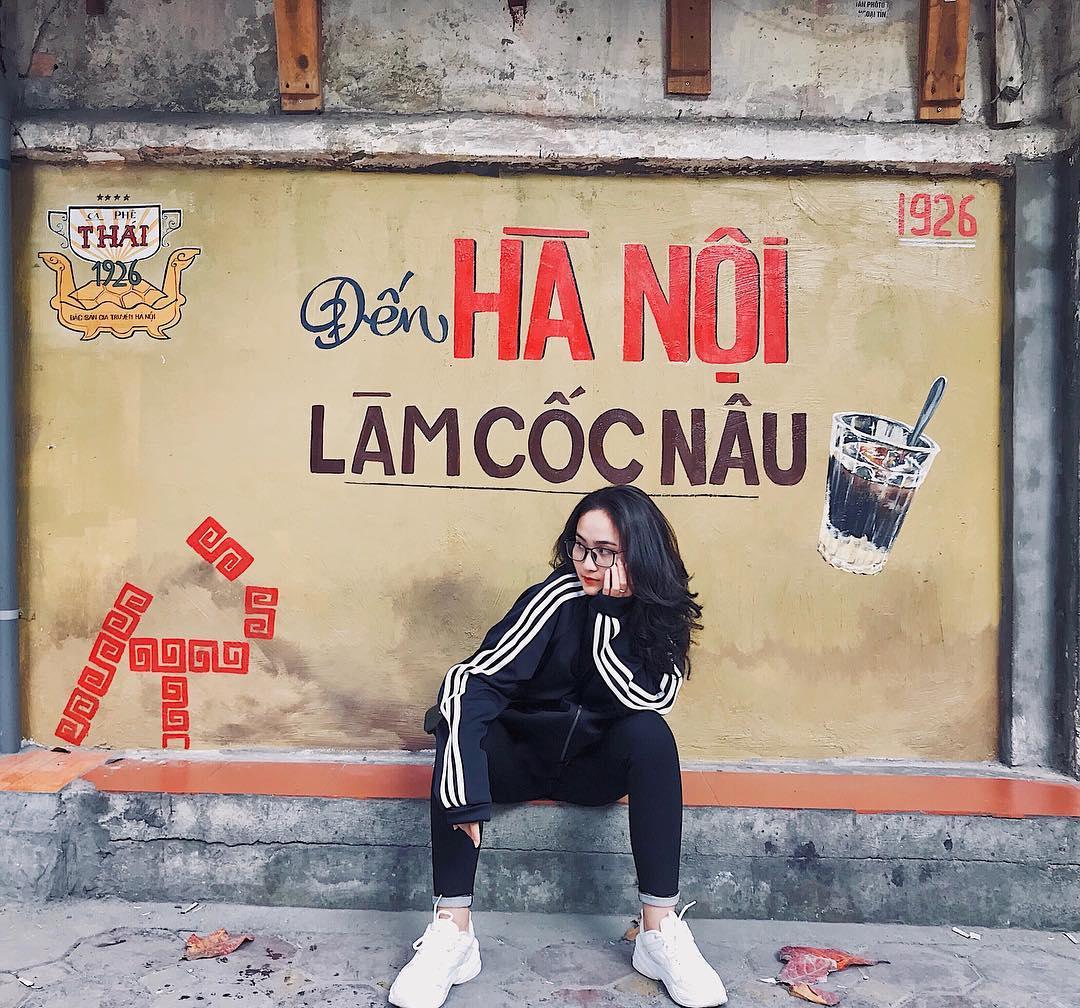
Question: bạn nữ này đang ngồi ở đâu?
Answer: ở một góc của bức tường một quán cà phê